Don Leppert

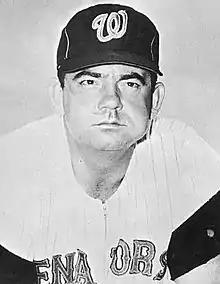
Leppert in 1963

Donald George Leppert (October 19, 1931 – April 13, 2023) was an American professional baseball player and coach.